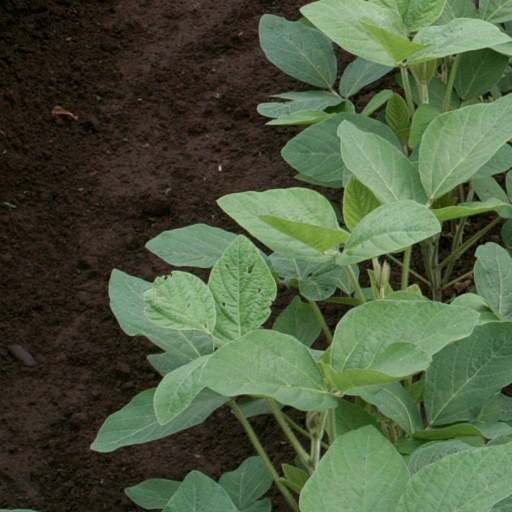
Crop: soybean